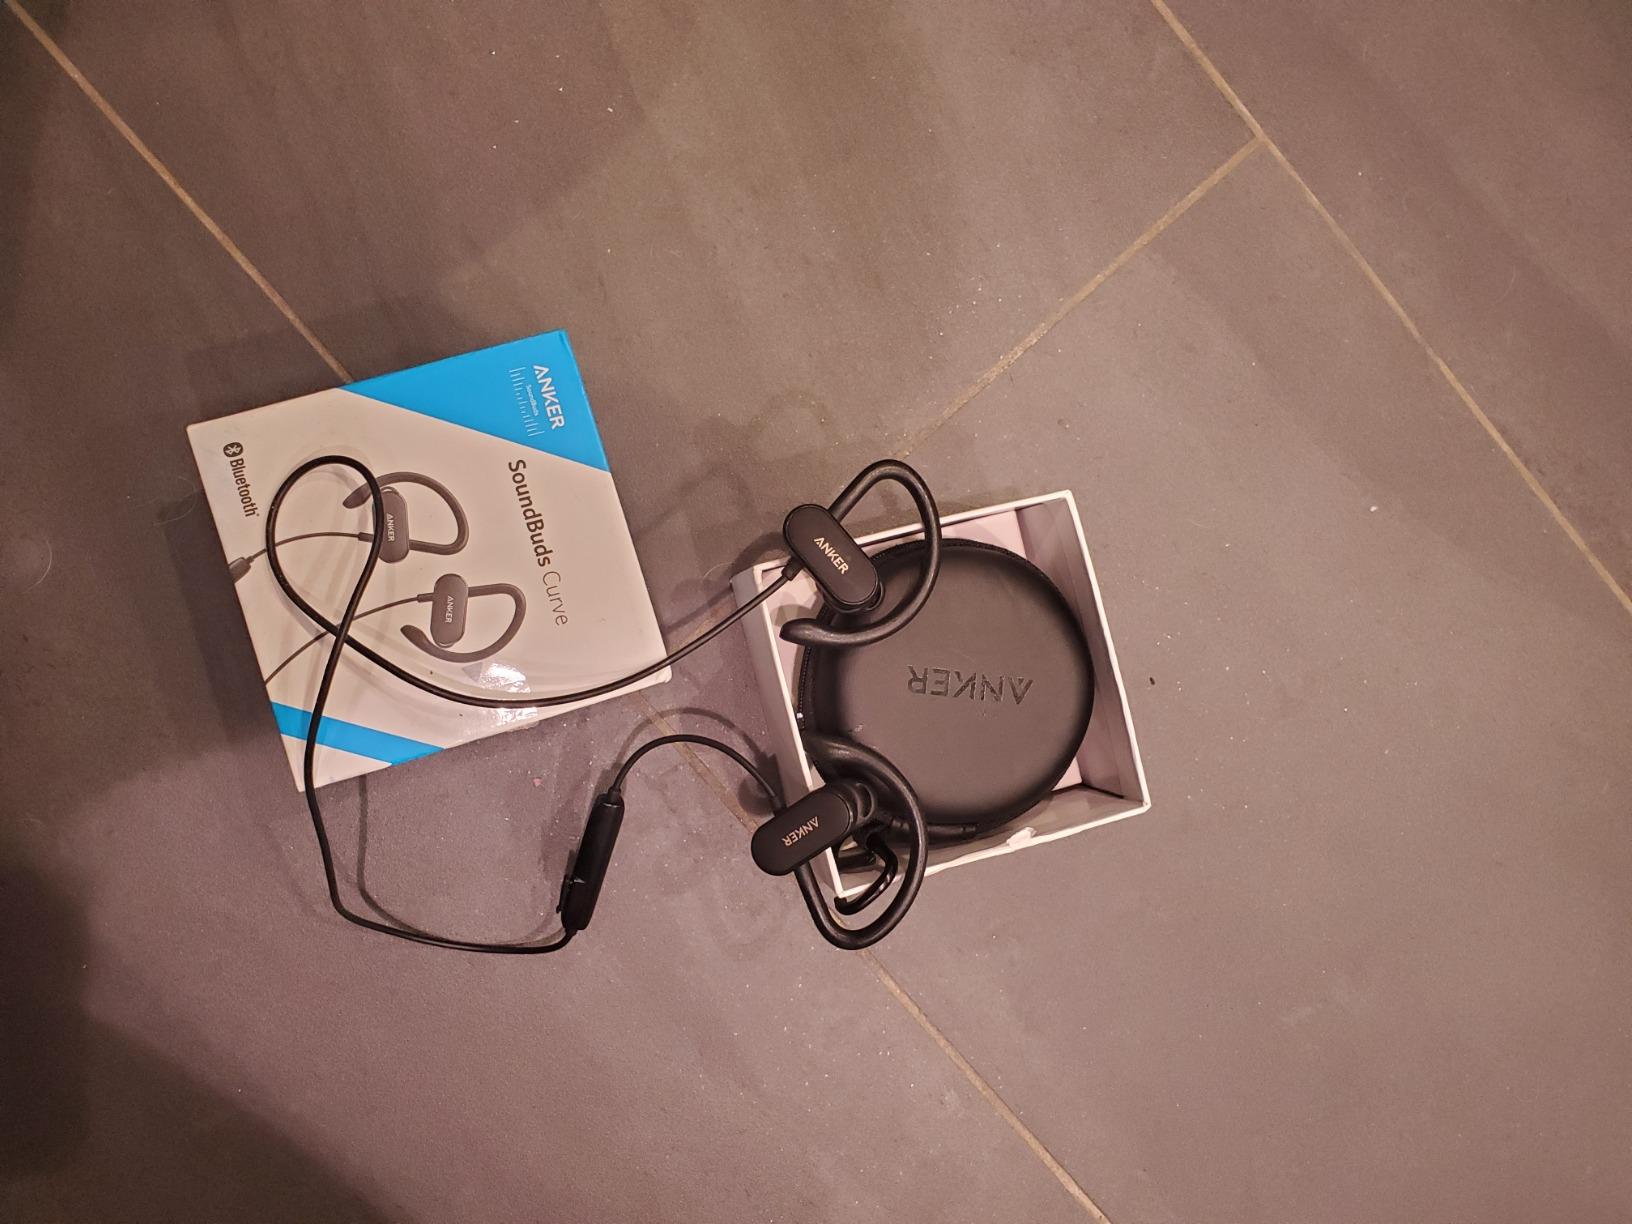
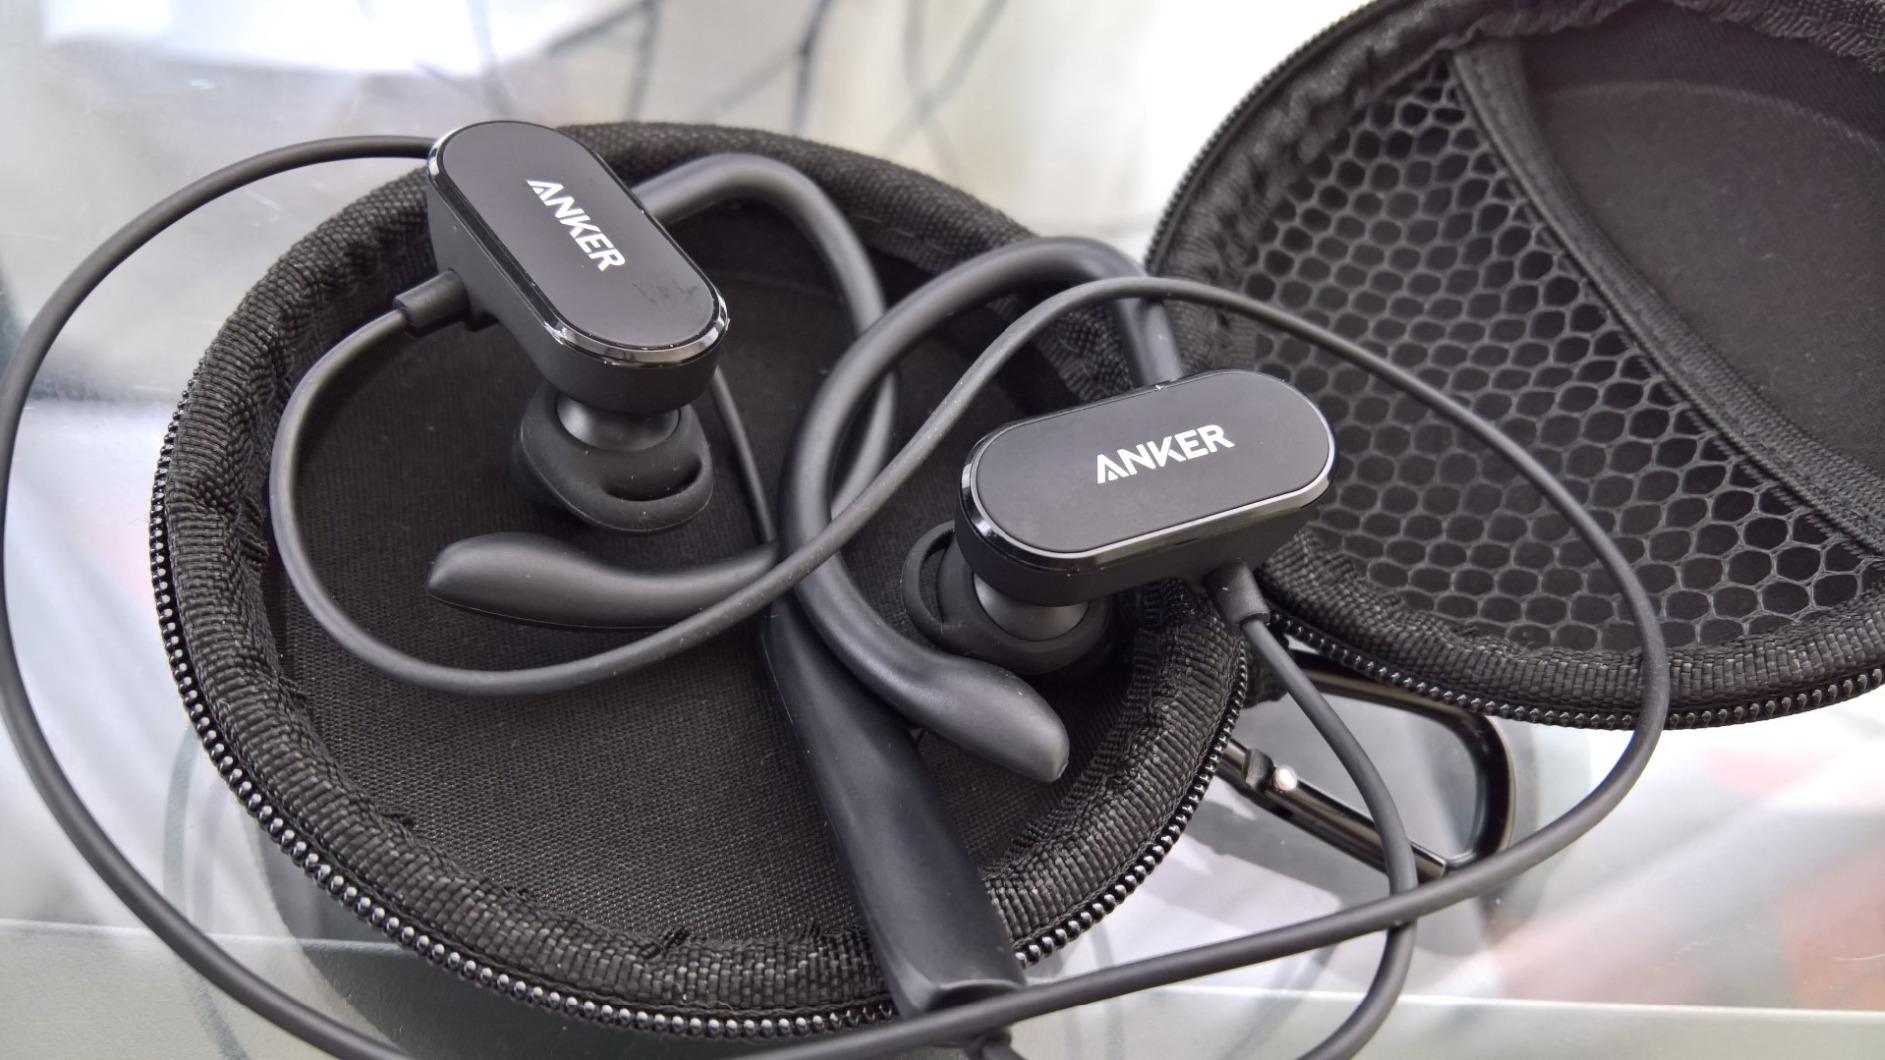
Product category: headphones
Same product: yes